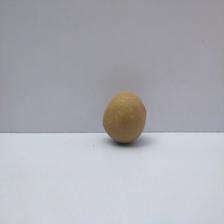
Size: Small